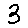
Label: 3